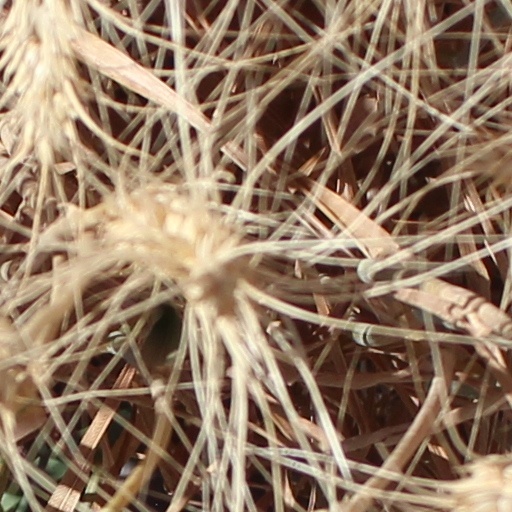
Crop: wheat